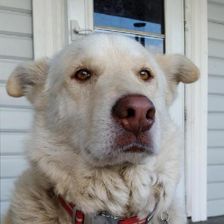
Label: animals